Freight railways in Melbourne

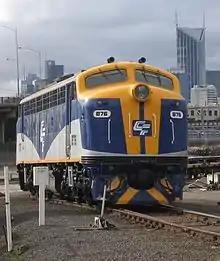
A Chicago Freight Car Leasing Australia B class diesel locomotive at the Creek Sidings

The majority of the rail terminals and yards are clustered about the Port of Melbourne and Dynon. A number of inland ports have also been established in outer suburbs, with shuttle trains running from the inner city.